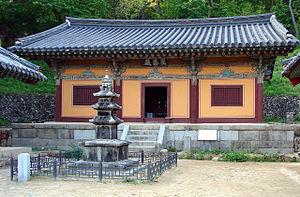
Les trésors nationaux de Corée du Sud sont un ensemble d'objets et de bâtiments qui ont été reconnus par le gouvernement sud-coréen pour leur exceptionnelle valeur historique, artistique et culturelle.
Les traces de présence humaine en Corée remontent au Paléolithique. Les premières poteries coréennes connues remontent à 8000 av. J.-C. Selon Samguk Yusa et d'autres documents de l'époque médiévale coréenne, le royaume Période Gojoseon aurait été fondé en 2333 av. J.-C., s'étendant de la péninsule à une large partie de la Mandchourie. Ce royaume fut disloqué en plusieurs États vers le IIIᵉ siècle av. J.-C.